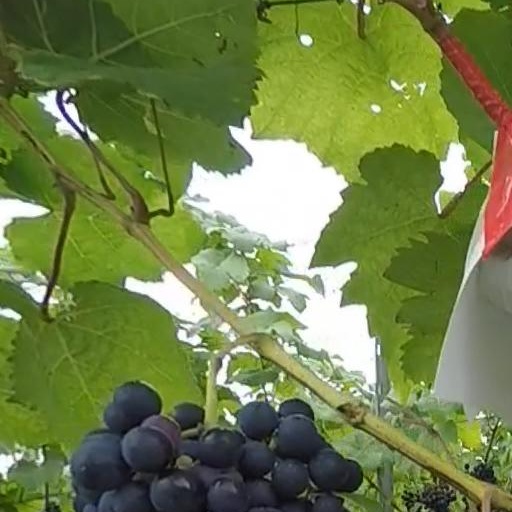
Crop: grape